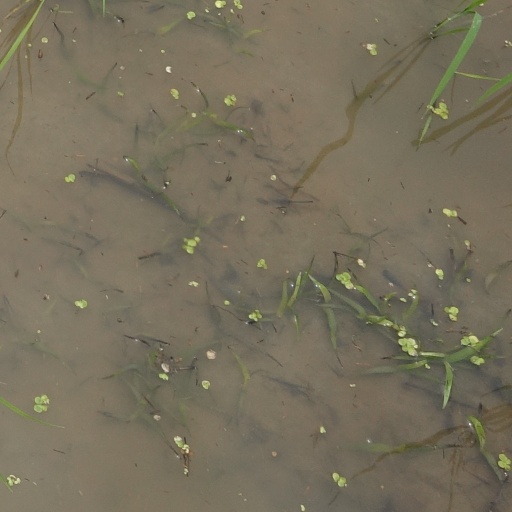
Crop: rice